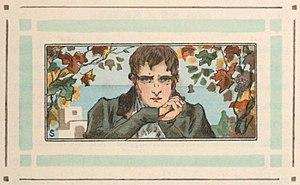
Benjamin Constant, ""Adolphe"" (1816), illustration de Serge de Solomko, éd. F. Ferroud, 1913, page 9"
Laure Lévèque est une universitaire spécialisée dans les rapports entre littérature et histoire au XIXᵉ siècle, particulièrement à l'époque du romantisme, et dans l'étude des mémoires et des imaginaires.